German Green Belt

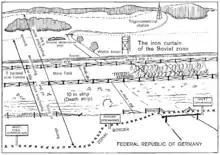
In the foreground, West German territory with signposts marking the zonal border and a road ending in a gate. Behind that, in Soviet zone territory, there is first a fence, then a 20- to 200-metre cleared area, beginning with the 10-meter death strip; this is followed by barbed-wire fencing, a mine field with a width of 10–30 m, more fencing, a 6-meter control strip, a trench, then open land with a ground observation post and a watchtower. A trigonometrical station is visible in the distance. The width of the 500-meter protective strip is marked as extending from the westernmost end of the death strip to the easternmost end of the land containing the ground observation post and watch tower. The guards' firing range covers the entire protective strip. The prohibited zone is marked as 5 km wide, ending behind the trigonometrical station.

With all of these deadly defensive measures in place, it came as no surprise that this "death strip" of land was referred to as "no-man's land." It would be fitting that the former "no-mans land" would become the future "Green Belt." From a nature conservation standpoint, the Iron Curtain was a blessing, a vast strip of land in which wildlife thrived. Freed for 40 years from disturbance, as e.g. hunting and farming, wild animals and plants prospered.